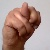
The image shows a hand gesture representing the letter 'N' in Indian Sign Language.